Salvador Mariona

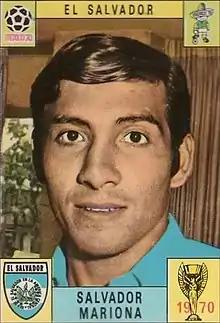
Mariona in 1970

Salvador Antonio Mariona Rivera (born 27 December 1943) is a Salvadoran former footballer who played as a defender. At international level, he represented his country at the 1970 FIFA World Cup in Mexico.